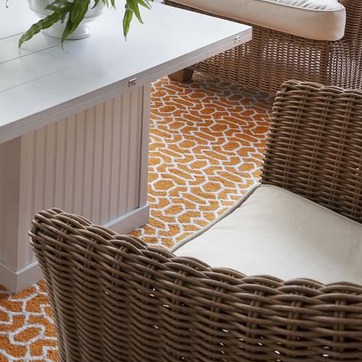
Material: carpet